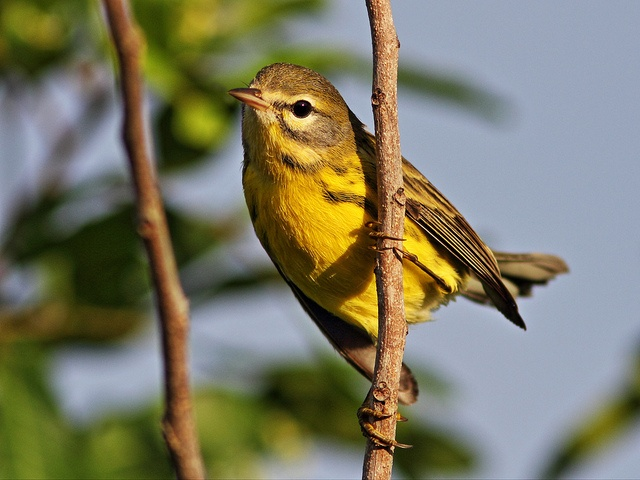
A bird is sitting on the tree branch.
A bird sits on a bench amongst the trees.
A small yellow bird perched on top of a tree branch.
A single yellow  bird on a tree limb
a yellow bird sits on a branch of a tree with leaves